Fauvel AV.10

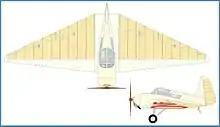
Colour profile drawing

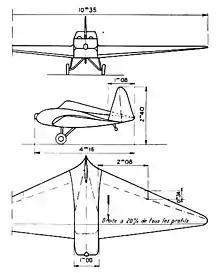
3-view

The Fauvel AV.10 was a tailless light aircraft built in France by Charles Fauvel. A two-seater side-by-side, equipped with a 75 hp engine, which first flew in 1935. Designed by Charles Fauvel, it was his first powered aircraft, designed from the outset as that, to have been realised. In 1936, it had been exhibited at the 25th Salon de L'Aéronautique at the Grand-Palais of Paris. The AV-10 was a one-off design and it disappeared in 1940. It is believed to have been taken away by German troops.